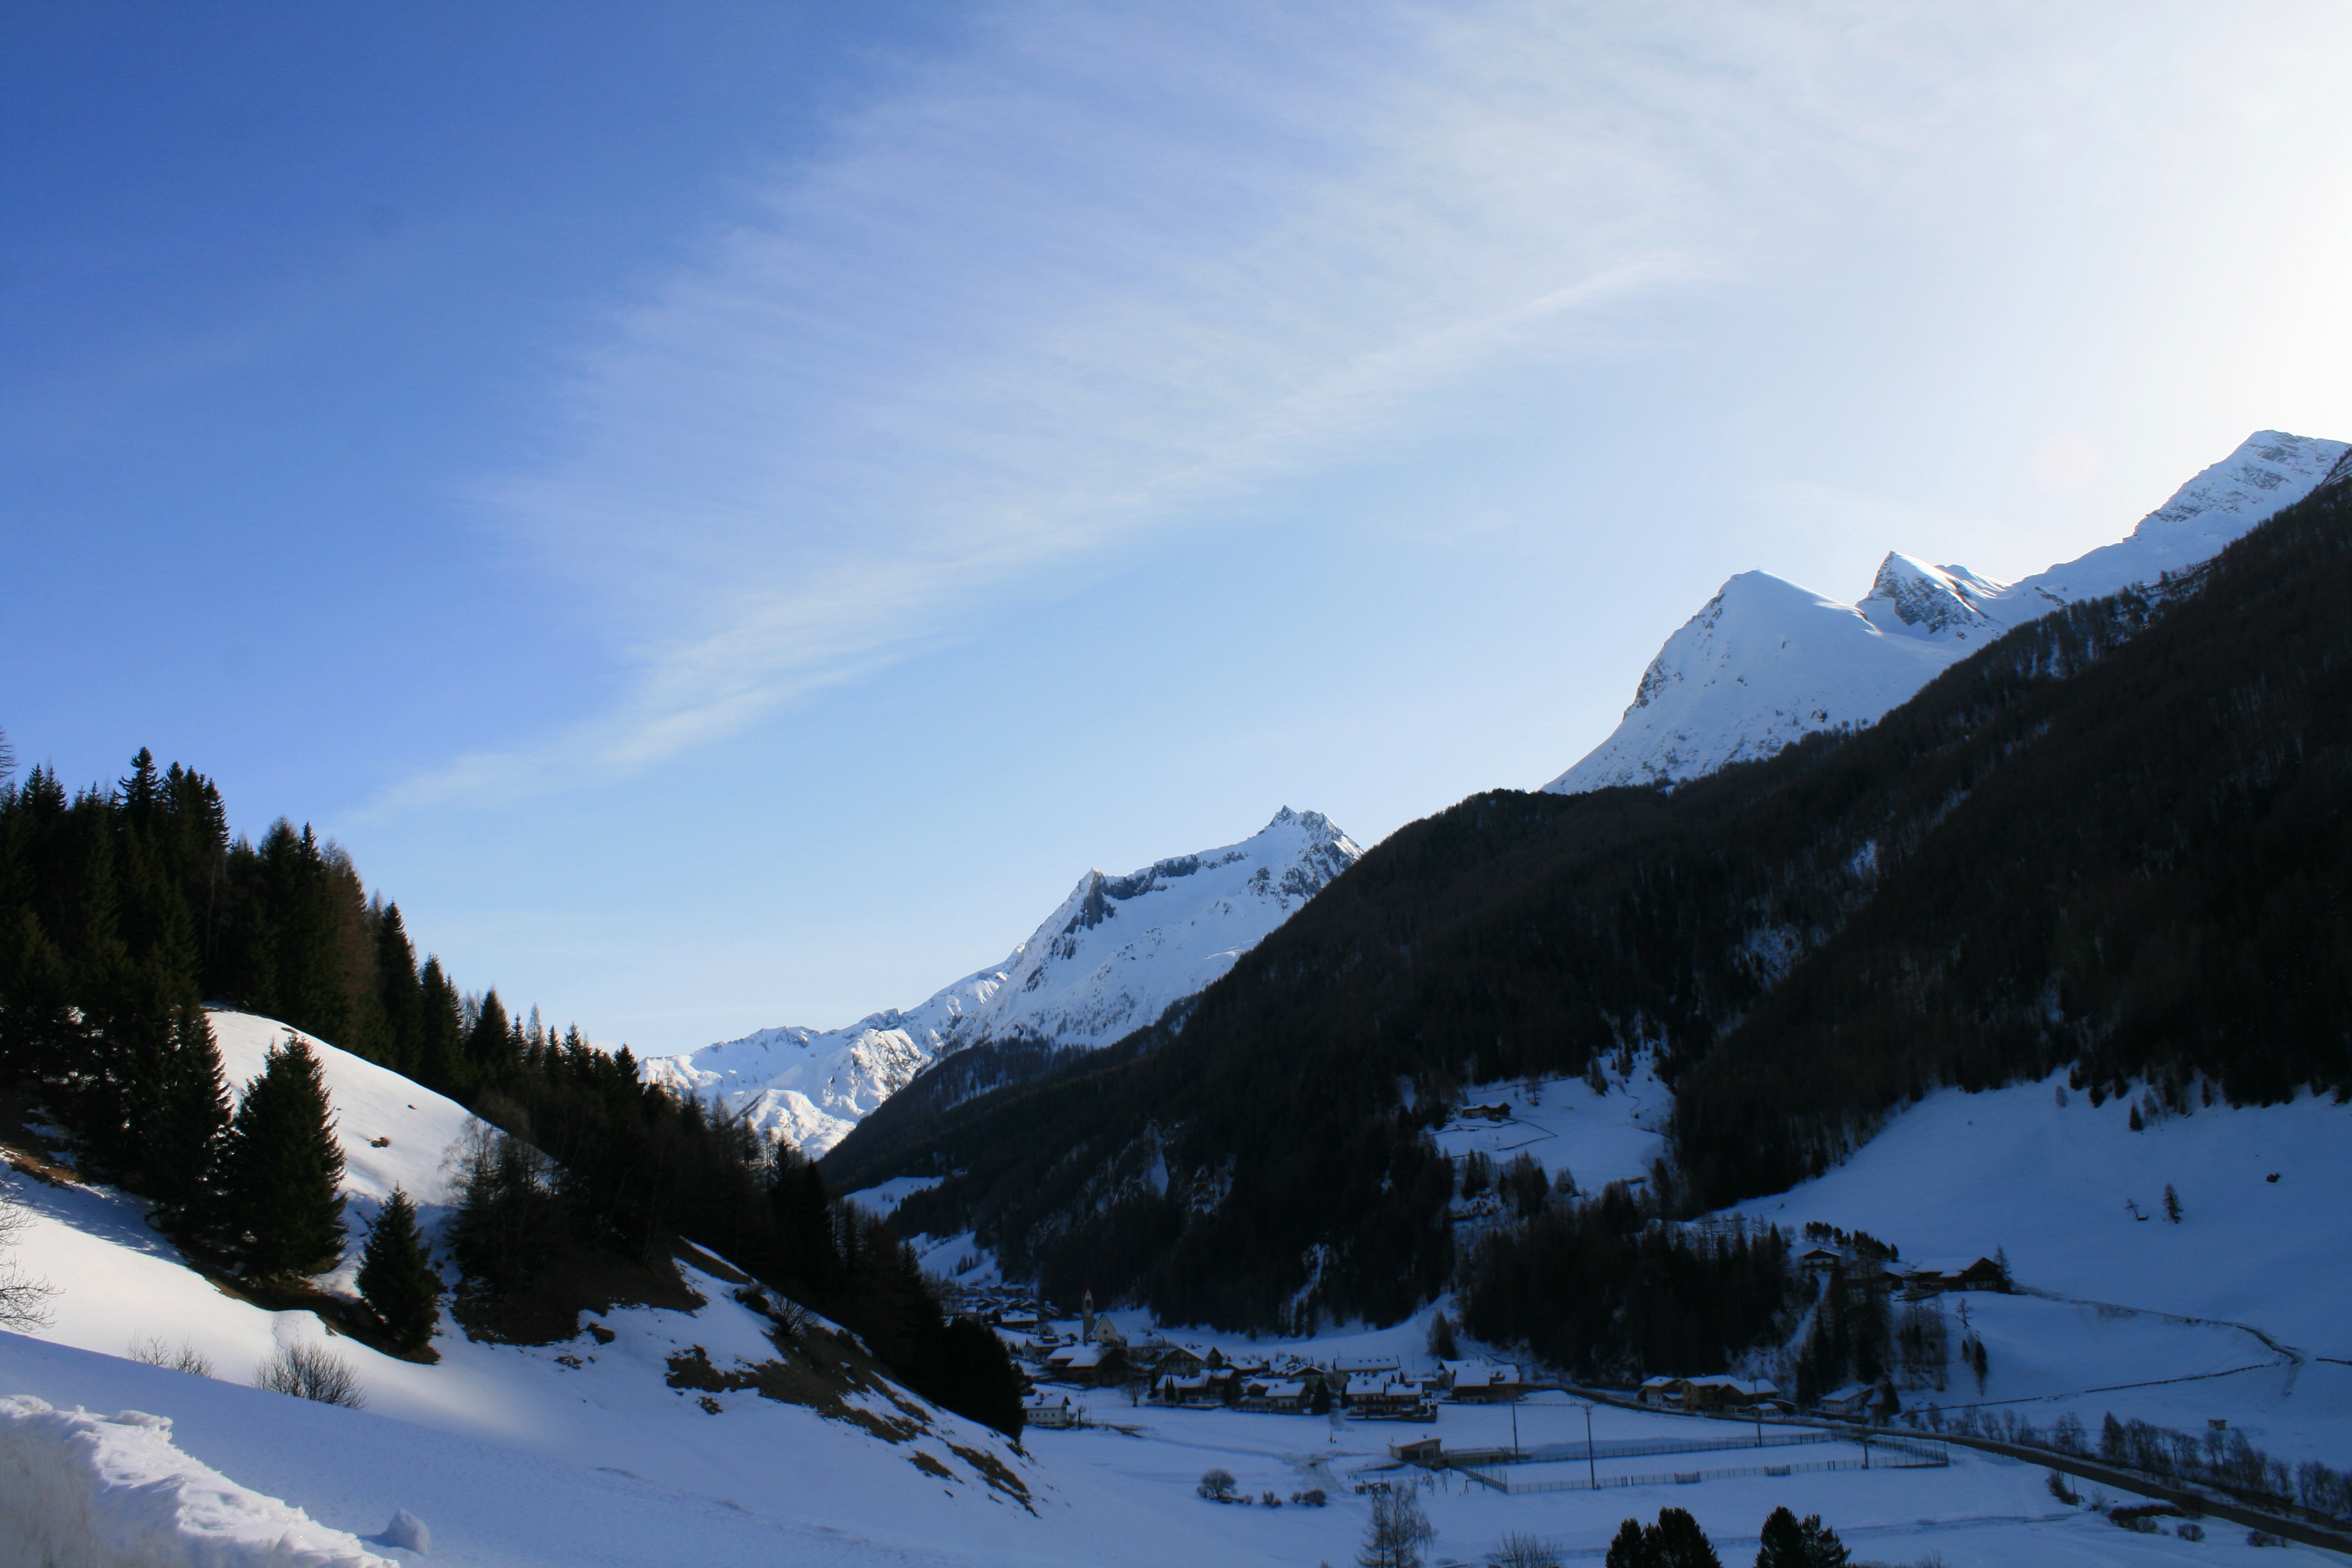
landscape, nature, forest, grass, horizon, wilderness, mountain, snow, winter, plant, sky, sun, sunrise, sunset, hiking, white, meadow, hill, lake, view, river, valley, mountain range, panorama, idyllic, alphabet, weather, haze, holiday, alpine, blue, skiing, close, season, ridge, summit, flowers, mountain landscape, austria, wild flowers, trees, clouds, mountains, alps, vision, outlook, plateau, germany, bavaria, wintry, lech, pass, evening sky, black forest, distant view, foresight, landform, ski area, ski run, allg u, danube valley, mountain flower, alpine flower, foothills of the alps, postkartenmotiv, central switzerland, kampenwand, alpenblick, hair dryer, steibis, mountainous landforms